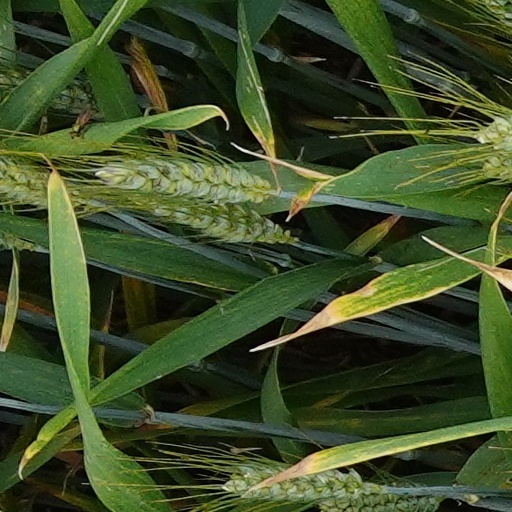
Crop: wheat